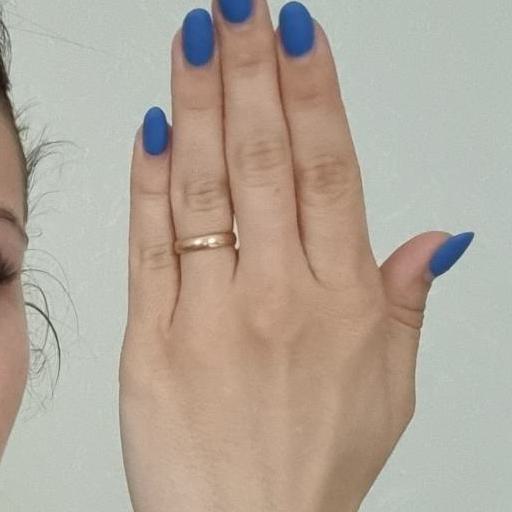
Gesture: stop_inverted